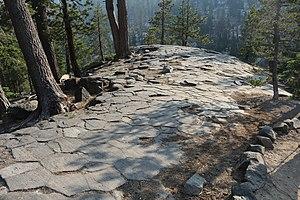
Californie, Devils Postpile National Monument, sommet des colonnes de basalte
Devils Postpile national monument est un monument national américain situé à proximité de Mammoth Mountain à l'est de la Californie. Il s’agit d’une falaise de couleur sombre composées de colonnes de basalte.